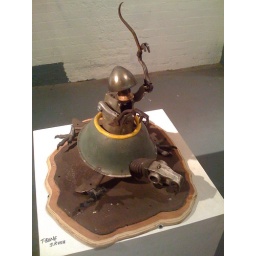
by Joe rush from the ground floor of the MUTATE show on Curtain road..